Ray Howard-Jones

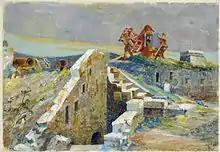
"Fortified Islands in the Bristol Channel- 2' Naval Up Projector on an earlier fortification" (Art.IWM ART LD3527)

Howard-Jones was born in Lambourn, Berkshire, in 1903. Her father was a vet and racehorse trainer who enlisted in the Royal Army Veterinary Corps during World War I. He served on the Western Front rising to the rank of Colonel but died in 1921 from the effects of a war-time gas attack. Both her parents were Welsh and, after they split up, at the age of two Ray Howard-Jones went to live at her grandfather's house in Penarth. Howard-Jones attended St.Hilda's School in Penarth and then the London Garden School. In 1920, aged seventeen, she entered the Slade School of Art in London, graduating four years later with a Fine Art Diploma that included distinctions in painting, wood engraving and design. She won the Slade's summer composition prize for her oil painting "Christ on the Road to Calvary". As a student Howard-Jones created a mural for the headquarters of the Student Christian Movement in Gower Street near the Slade. In 1935, she adopted the name Ray and held her first solo exhibition in 1935 at the Bloomsbury Gallery in London but her art career was interrupted by bad health, first with recurring back pains and later non-pulmonary tuberculosis, which required a prolonged period of recuperation. For a time she worked in a lamp factory, painting designs on lamp shades. She returned to live in Penarth, to organise her grandparents substantial household and arrange their nursing care. In Cardiff Howard-Jones went to work for the National Museum of Wales, providing drawings of archaeological reconstructions for the published works of Sir Cyril Fox and Dr Nash-Williams. She also worked as a designer and creative director for East Moor's Theatre in Splott, near to the Cardiff Docks.